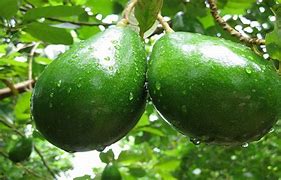
Label: Avocado